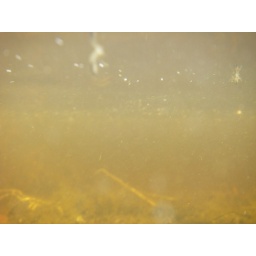
fish eye view in two inches of water